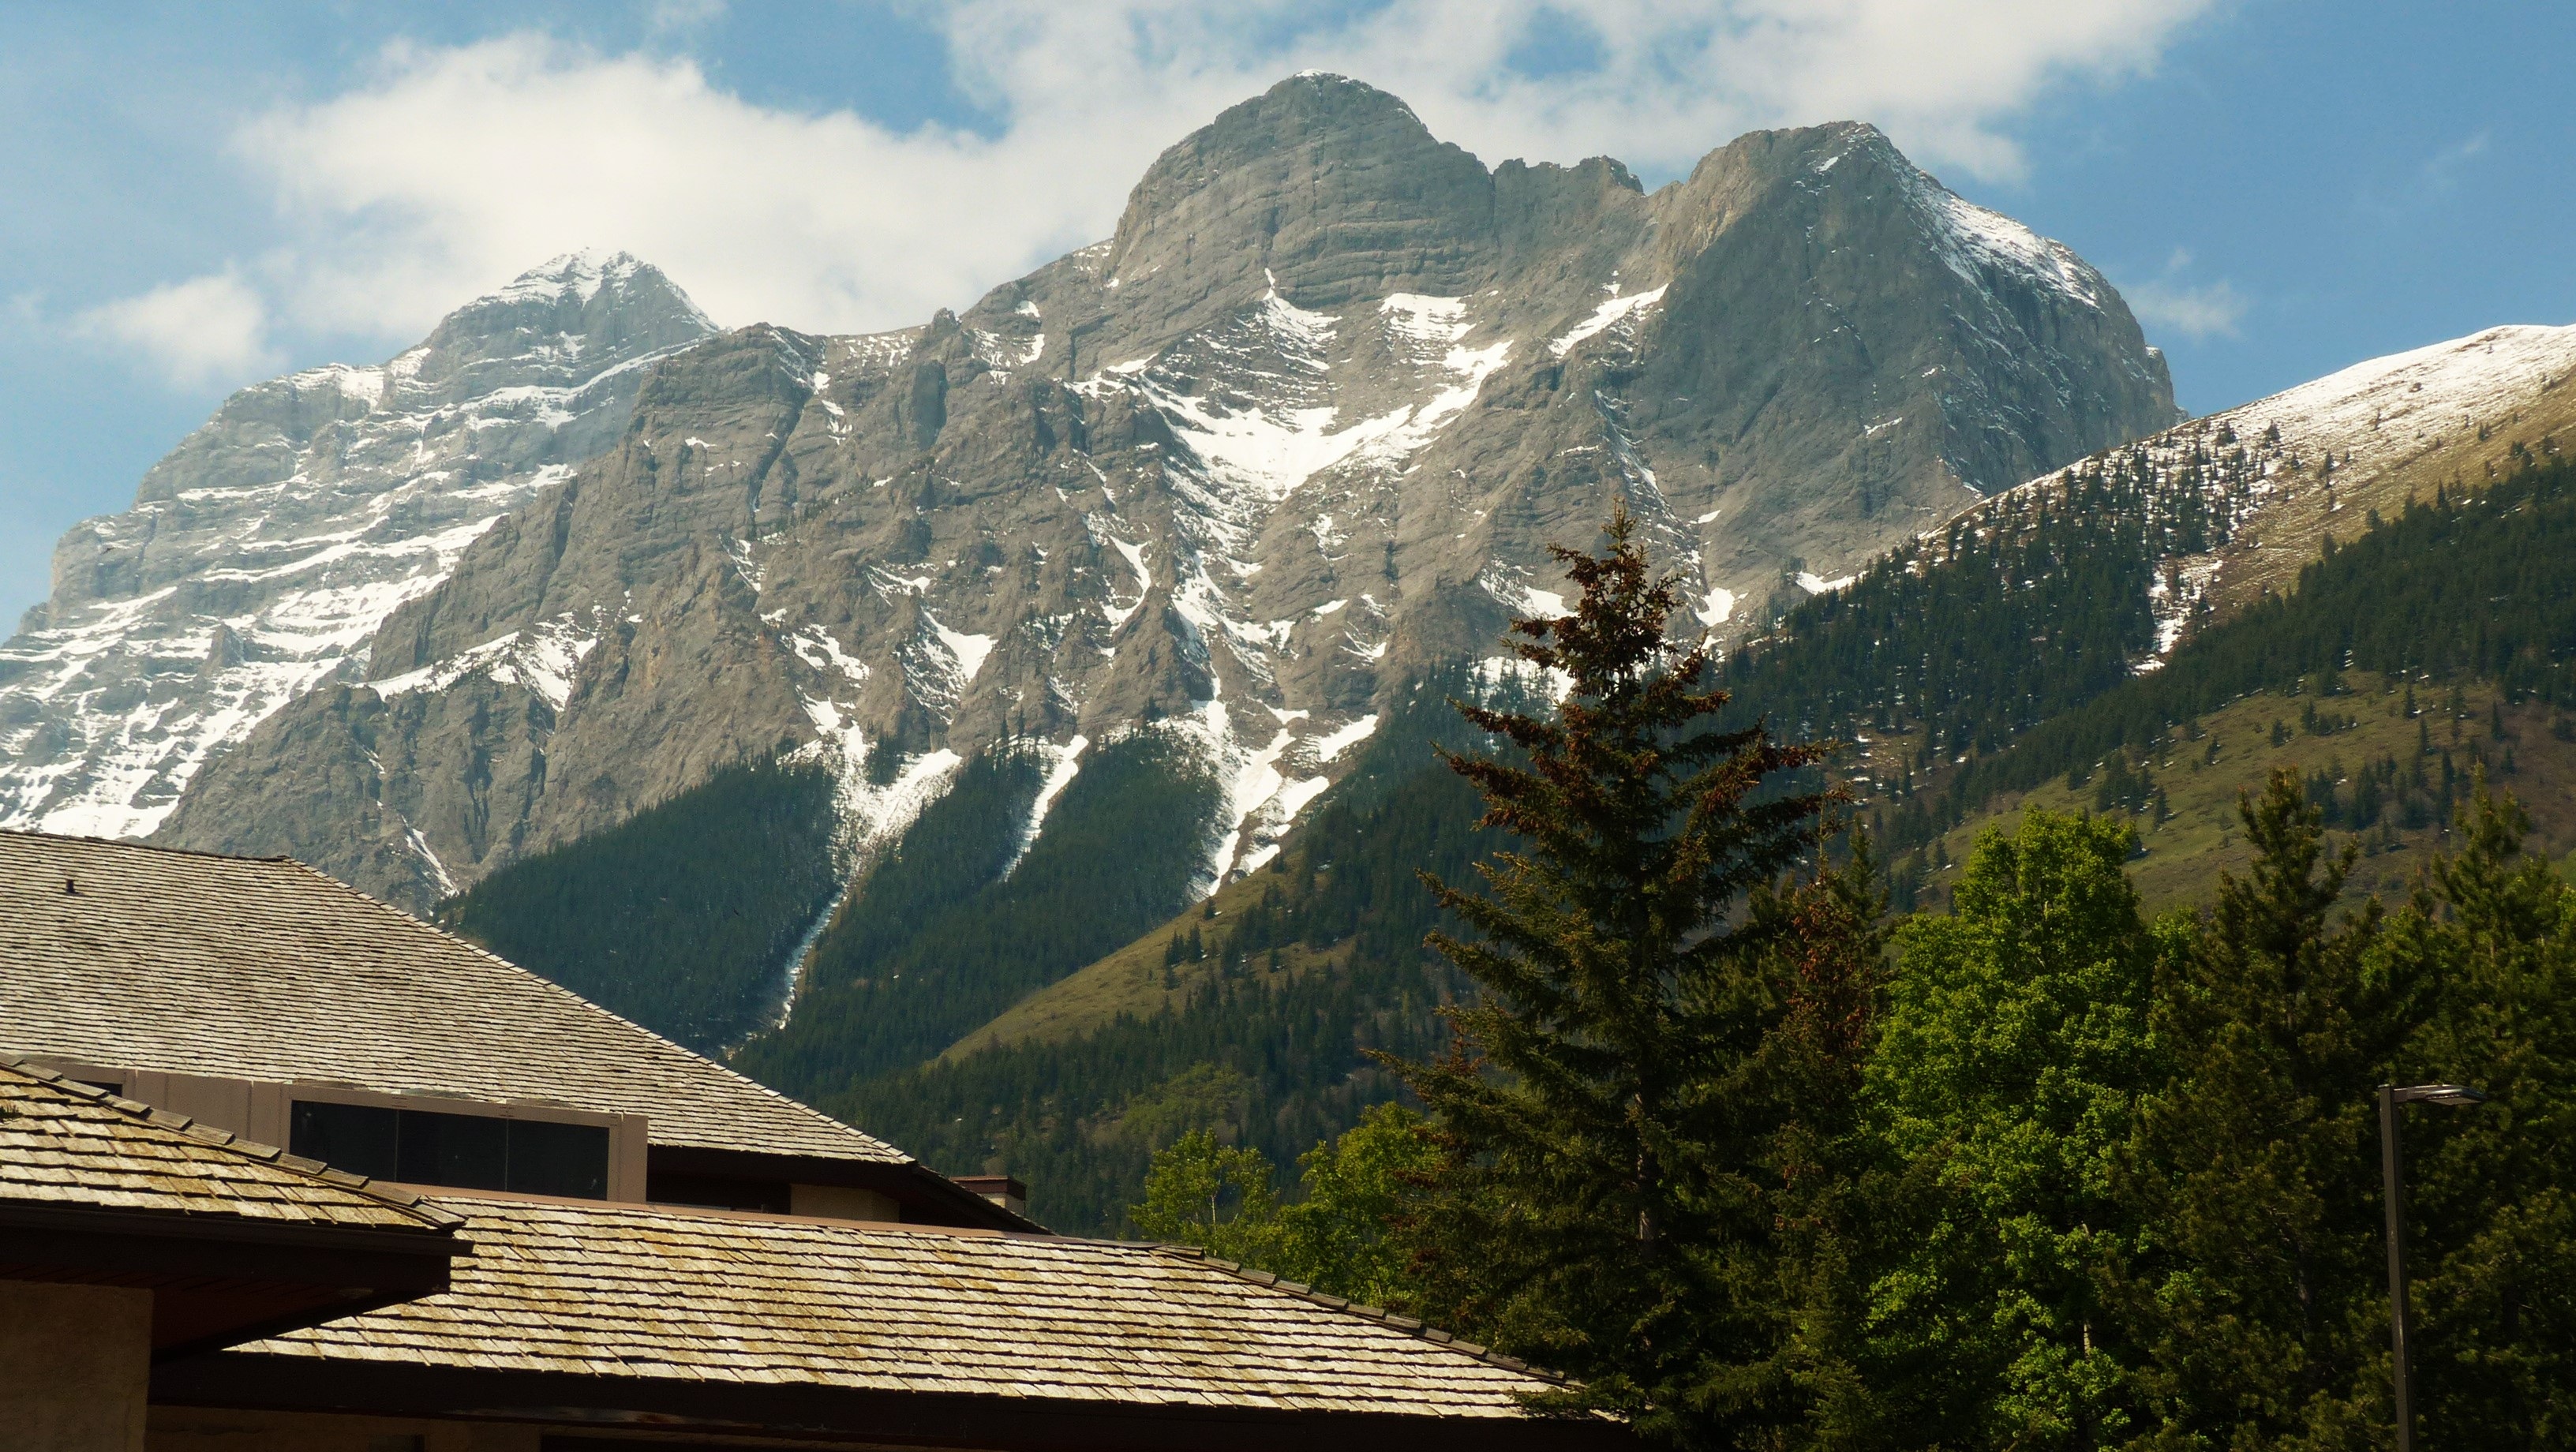
landscape, nature, wilderness, mountain, adventure, valley, mountain range, summer, scenic, rocky, ridge, summit, alps, canada, rockies, plateau, banff, landform, mountain pass, geographical feature, mountainous landforms